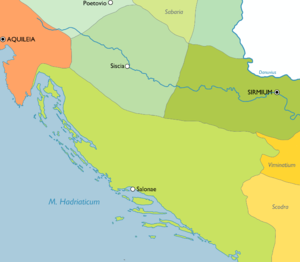
L'Église catholique en Bosnie et Herzégovine, désigne l'organisme institutionnel et sa communauté locale ayant pour religion le catholicisme en Bosnie-Herzégovine.